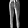
Label: Trouser